2017 Tales of the Turtles 400

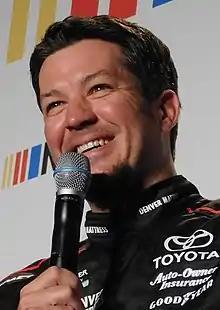
Martin Truex Jr. won the race.

NBC Sports covered the race on the television side. Rick Allen, Jeff Burton and Steve Letarte had the call in the booth for the race. Dave Burns, Parker Kligerman, Marty Snider and Kelli Stavast reported from pit lane during the race.